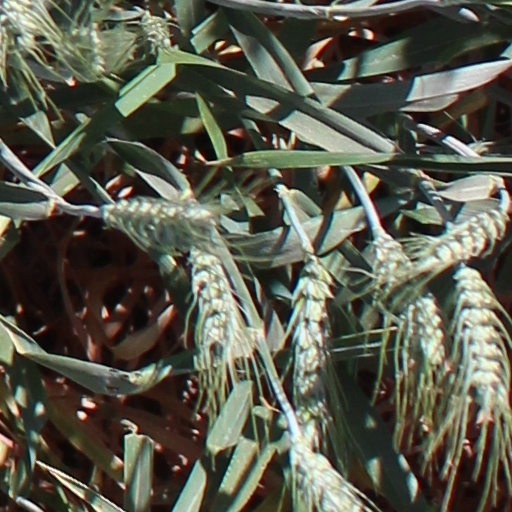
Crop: wheat